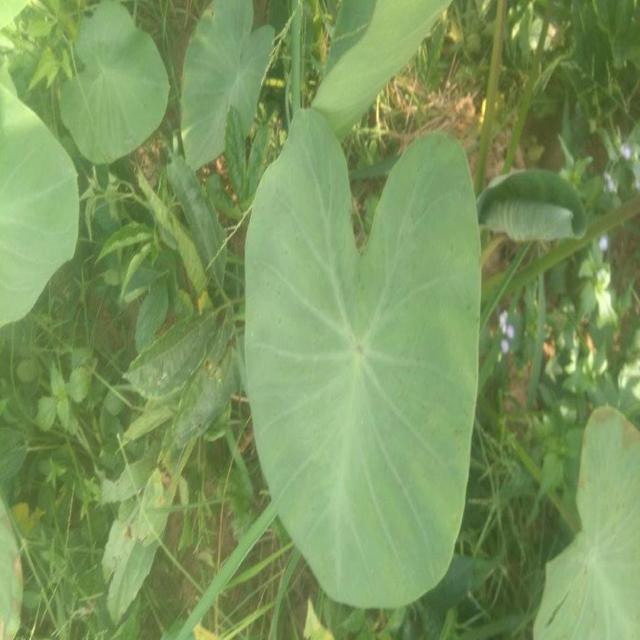
Label: Healthy